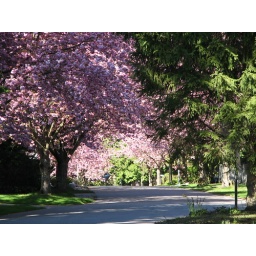
The entrance to the &amp;quot;Pink Cathedral&amp;quot;, a road lined with cherry trees in bloom.